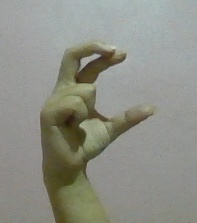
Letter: thal